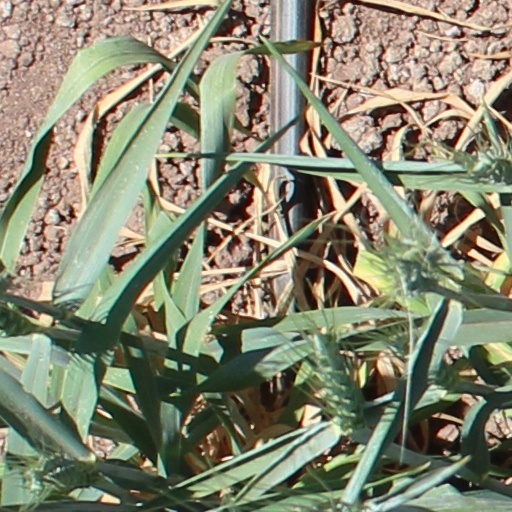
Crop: wheat